Domestic duck

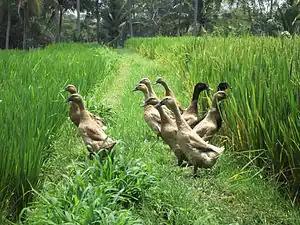
Ducks with free access to rice paddies in Bali, Indonesia provide additional income and manure the fields, reducing the need for fertilizer.

In East and Southeast Asia, rice-duck farming is widely practised. This polyculture yields both rice and ducks from the same land; the ducks eat small pest animals in the crop; they stir the water, limiting weeds, and manure the rice. Other rice polycultures in the region include rice-fish-duck and rice-fish-duck-azolla systems, where fish further manure the rice and help to control pests.